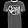
Label: T - shirt / top